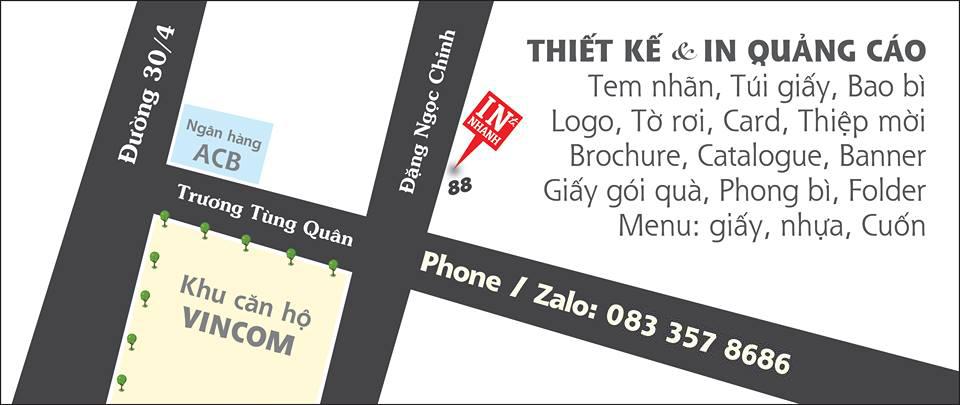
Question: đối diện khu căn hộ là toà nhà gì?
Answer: đối diện là ngân hàng acb